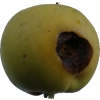
Label: Apple 13